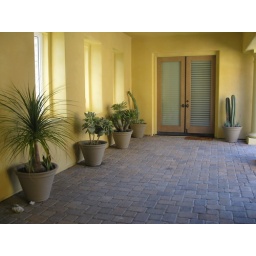
New planters in the cloister between the street door and the &lt;i&gt;casita&lt;/i&gt;.